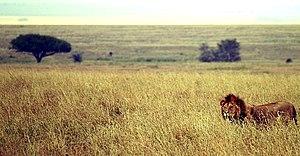
Les prairies, savanes et terres arbustives tropicales et subtropicales forment un biome terrestre constitué des formations végétales de type herbacé des régions tropicale et subtropicale. Cet habitat se caractérise par des précipitations annuelles de l'ordre de 90 à 150 cm, ce qui est insuffisant pour maintenir un couvert arboré étendu. Ces régions peuvent être parsemées d'arbres, d'arbustes ou entièrement dominées par les herbes. Bien que présent sur tous les continents, le biome est surtout représenté en Afrique et en Amérique du Sud.
L’instinct est la totalité ou partie héréditaire et innée des comportements, tendances comportementales et mécanismes physiologiques sous-jacents des animaux. Il est présent sous différentes formes chez toutes les espèces animales. Son étude intéresse nombre de sciences : biologie animale, psychologie, psychiatrie, anthropologie et philosophie. Chez l'humain, il constitue la nature qui s'oppose traditionnellement au concept de culture.